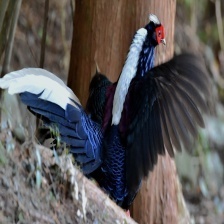
Species: SWINHOES PHEASANT
Scientific name: LOPHURA SWINHOII